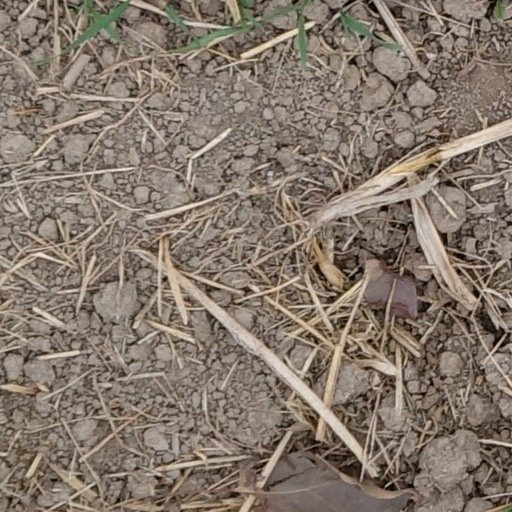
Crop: wheat